Lazaret Meljine

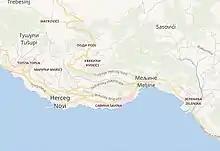

Meljine is a small tourist place on the Montenegrin riviera in the Bay of Kotor, not far from the town of Herceg Novi.